Majungasaurus

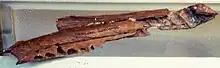
Neotype specimen of "M. crenatissimus" (MNHN.MAJ 1), the right dentary of a subadult individual – Muséum national d'histoire naturelle, Paris

Numerous fragmentary remains from Mahajanga Province in northwestern Madagascar were recovered by French collectors over the next 100 years, many of which were deposited in the Muséum National d'Histoire Naturelle in Paris. In 1955, René Lavocat described a theropod dentary (MNHN.MAJ 1) with teeth from the Maevarano Formation in the same region where the original material was found. The teeth matched those first described by Depéret, but the strongly curved jaw bone was very different from both "Megalosaurus" and "Dryptosaurus". Based on this dentary, Lavocat created the new genus "Majungasaurus", using an older spelling of Mahajanga as well as the Greek word (meaning "lizard"). Hans-Dieter Sues and Philippe Taquet described a dome-shaped skull fragment (MNHN.MAJ 4) as a new genus of pachycephalosaur ("Majungatholus atopus") in 1979. This was the first report of a pachycephalosaur in the Southern Hemisphere.